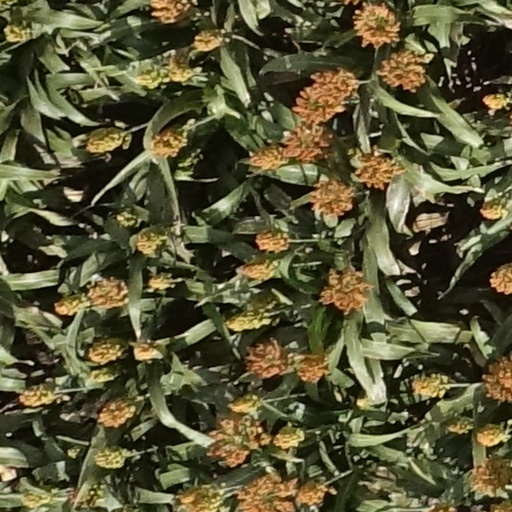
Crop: sorghum